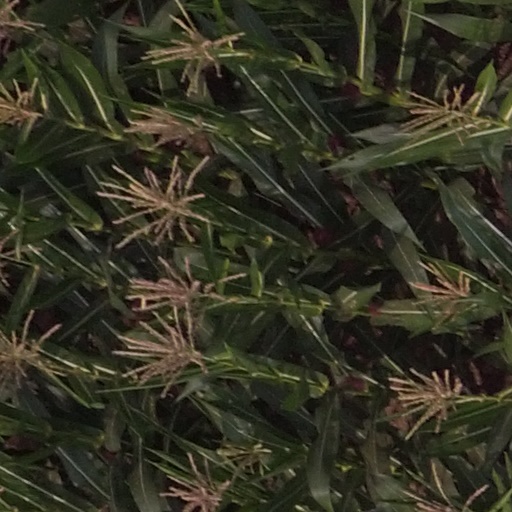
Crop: maize; corn